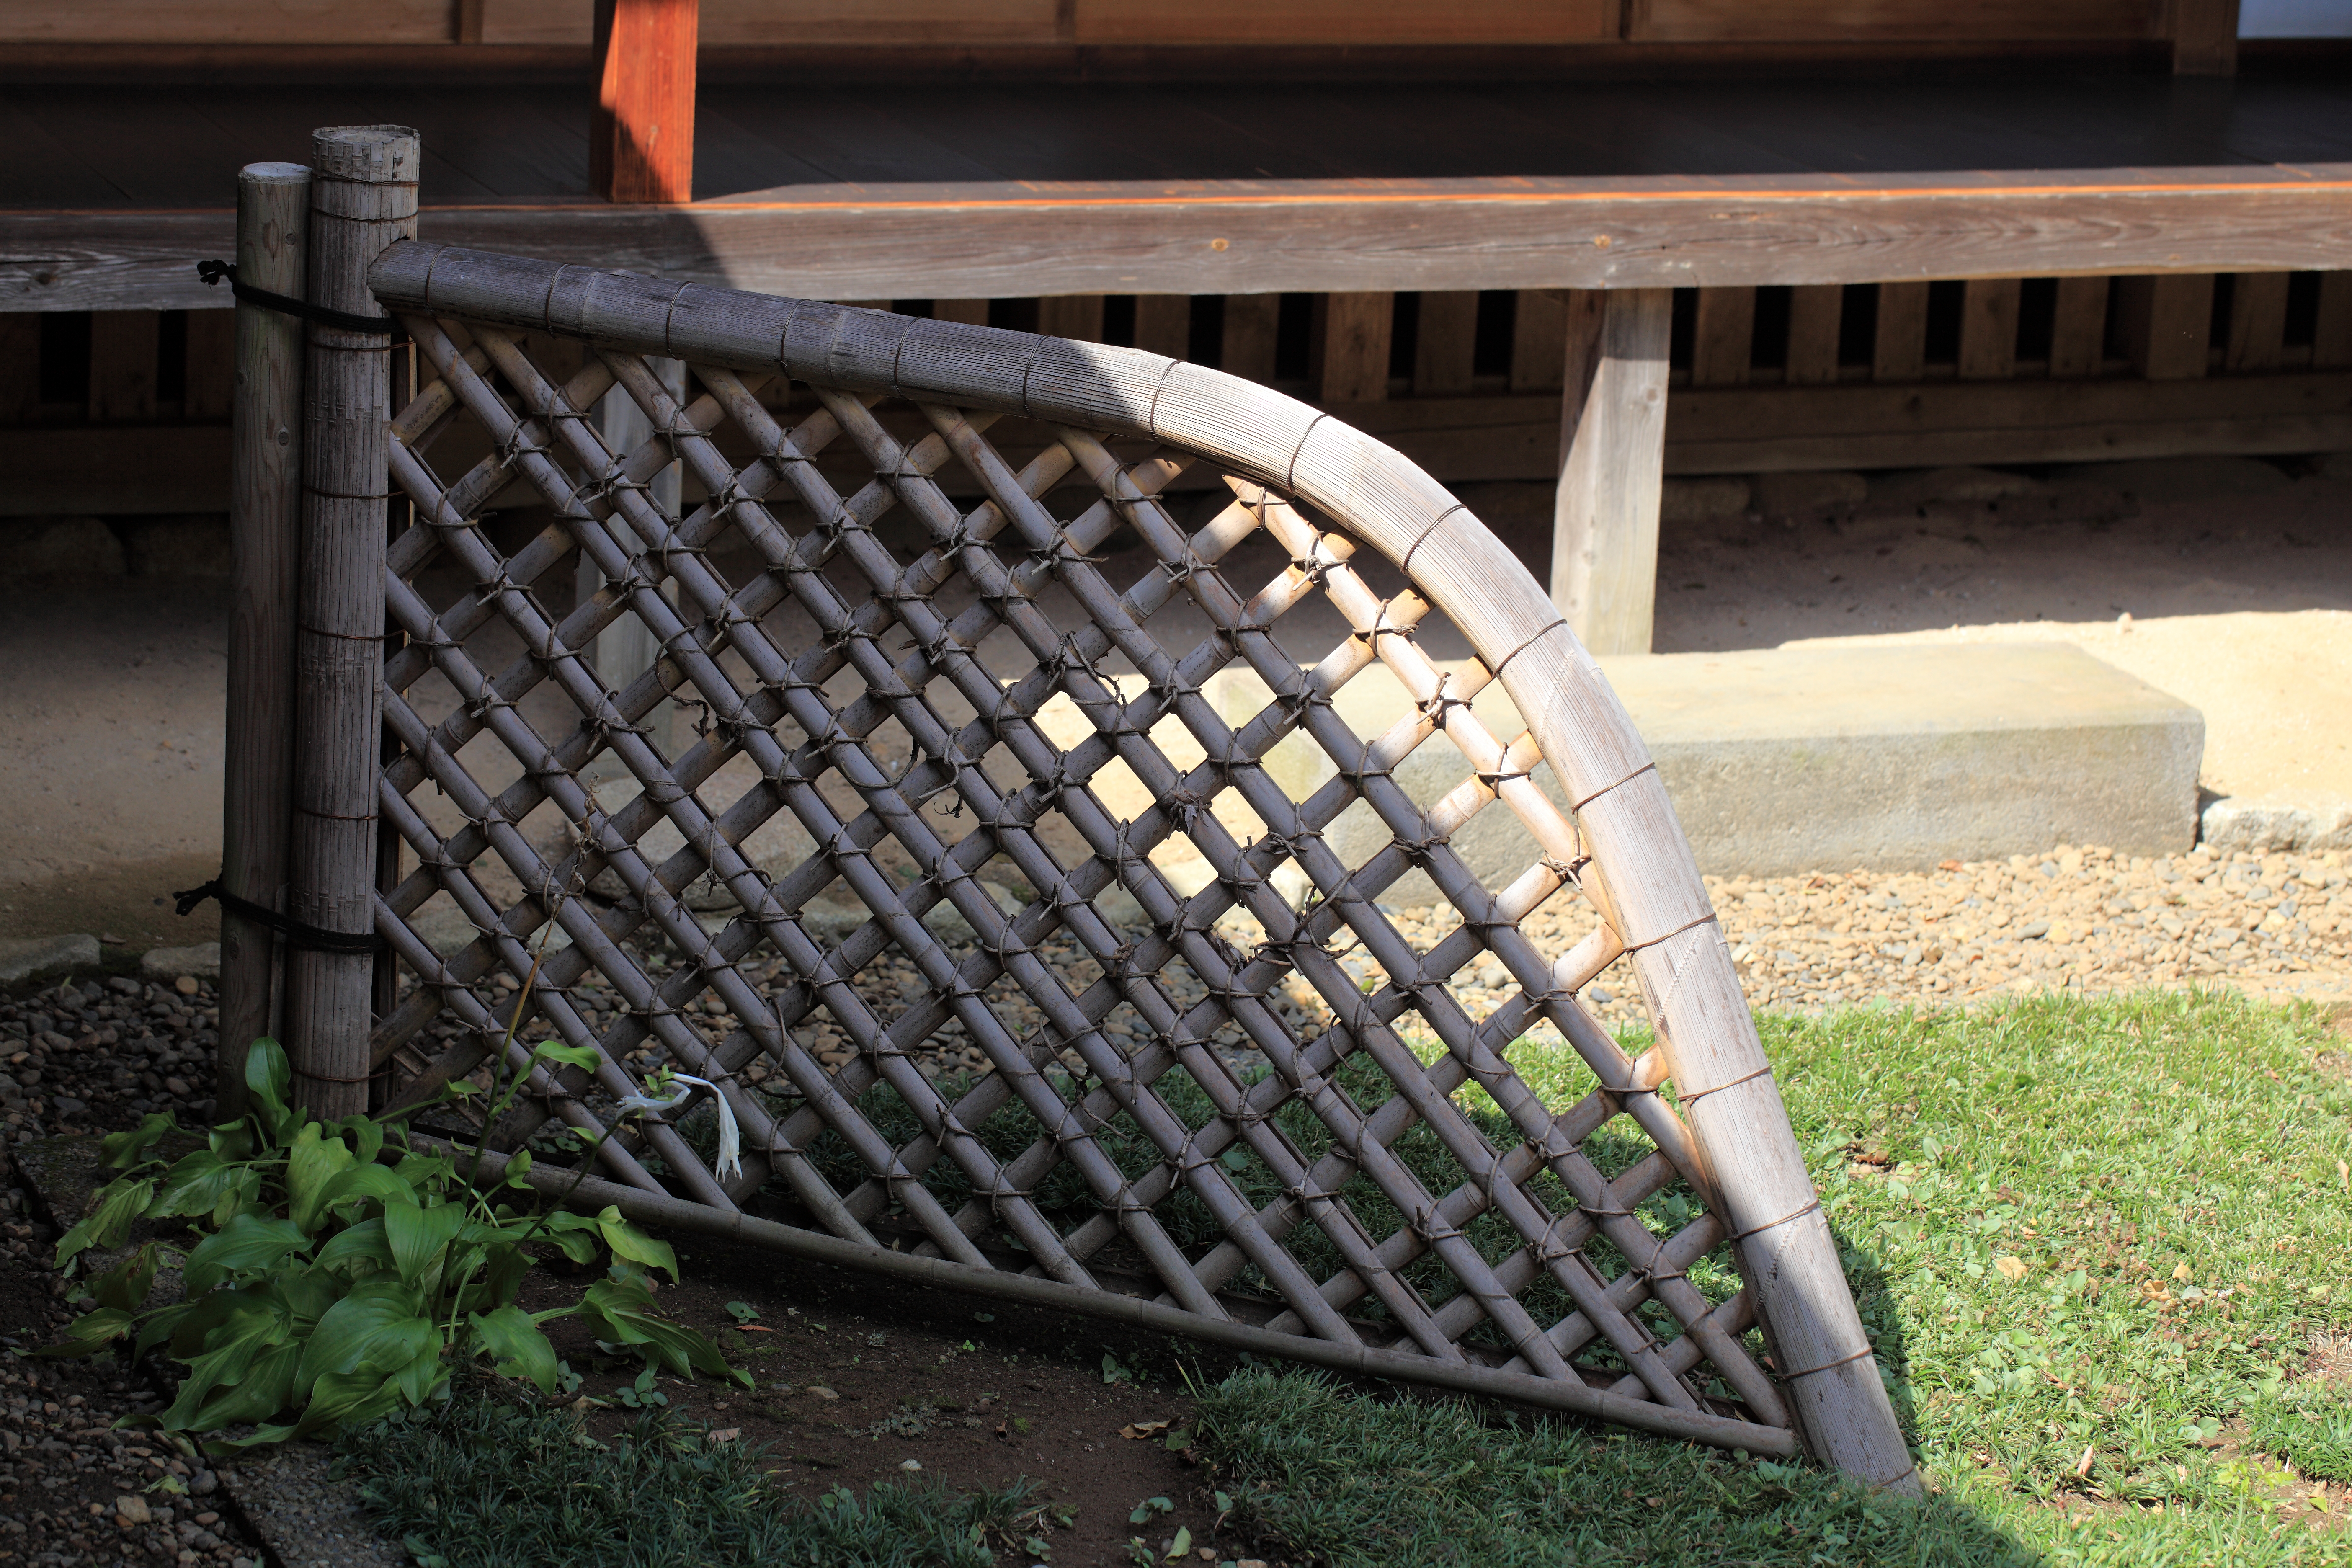
fence, roof, high, backyard, handrail, family, 5d, hires, markii, hi, res, resolution, ibaraki, toride, someno, koreanfence, outdoor structure